Judith Ellen Foster

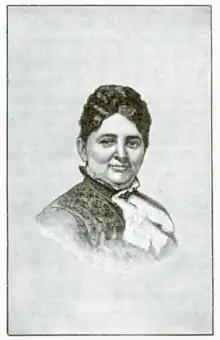
J. Ellen Foster (1883)

After her second marriage in 1869, she studied law and was admitted to the bar at Clinton, Iowa, in 1872. She occasionally helped her husband in trial cases and is thought to be the first woman in Iowa who was actually engaged in practice. She was admitted to practice in the Supreme Court of Iowa on October 20, 1875, the fourth woman admitted to practice before that tribunal. At first, she practiced alone, but afterwards, formed a partnership with her husband. She followed the legal profession for a number of years. In her time, she was known as "The Iowa Lawyer".